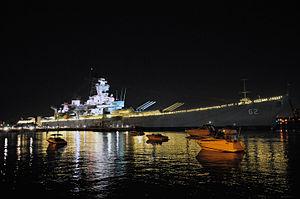
L’USS New Jersey (BB-62), surnommé Big J ou Black Dragon, est un cuirassé de l’United States Navy de classe Iowa. C’est le deuxième bâtiment de la Marine des États-Unis à être nommé en l'honneur de l'État américain du New Jersey. Le New Jersey a gagné plus de Service star pour ses actions au combat que les trois autres cuirassés de classe IOWA achevés, et c'est le seul cuirassé US à avoir fourni un soutien d'artillerie pendant la guerre du Viêt Nam.